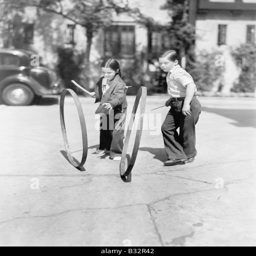
boy and girl playing hoop and stick on a sidewalk